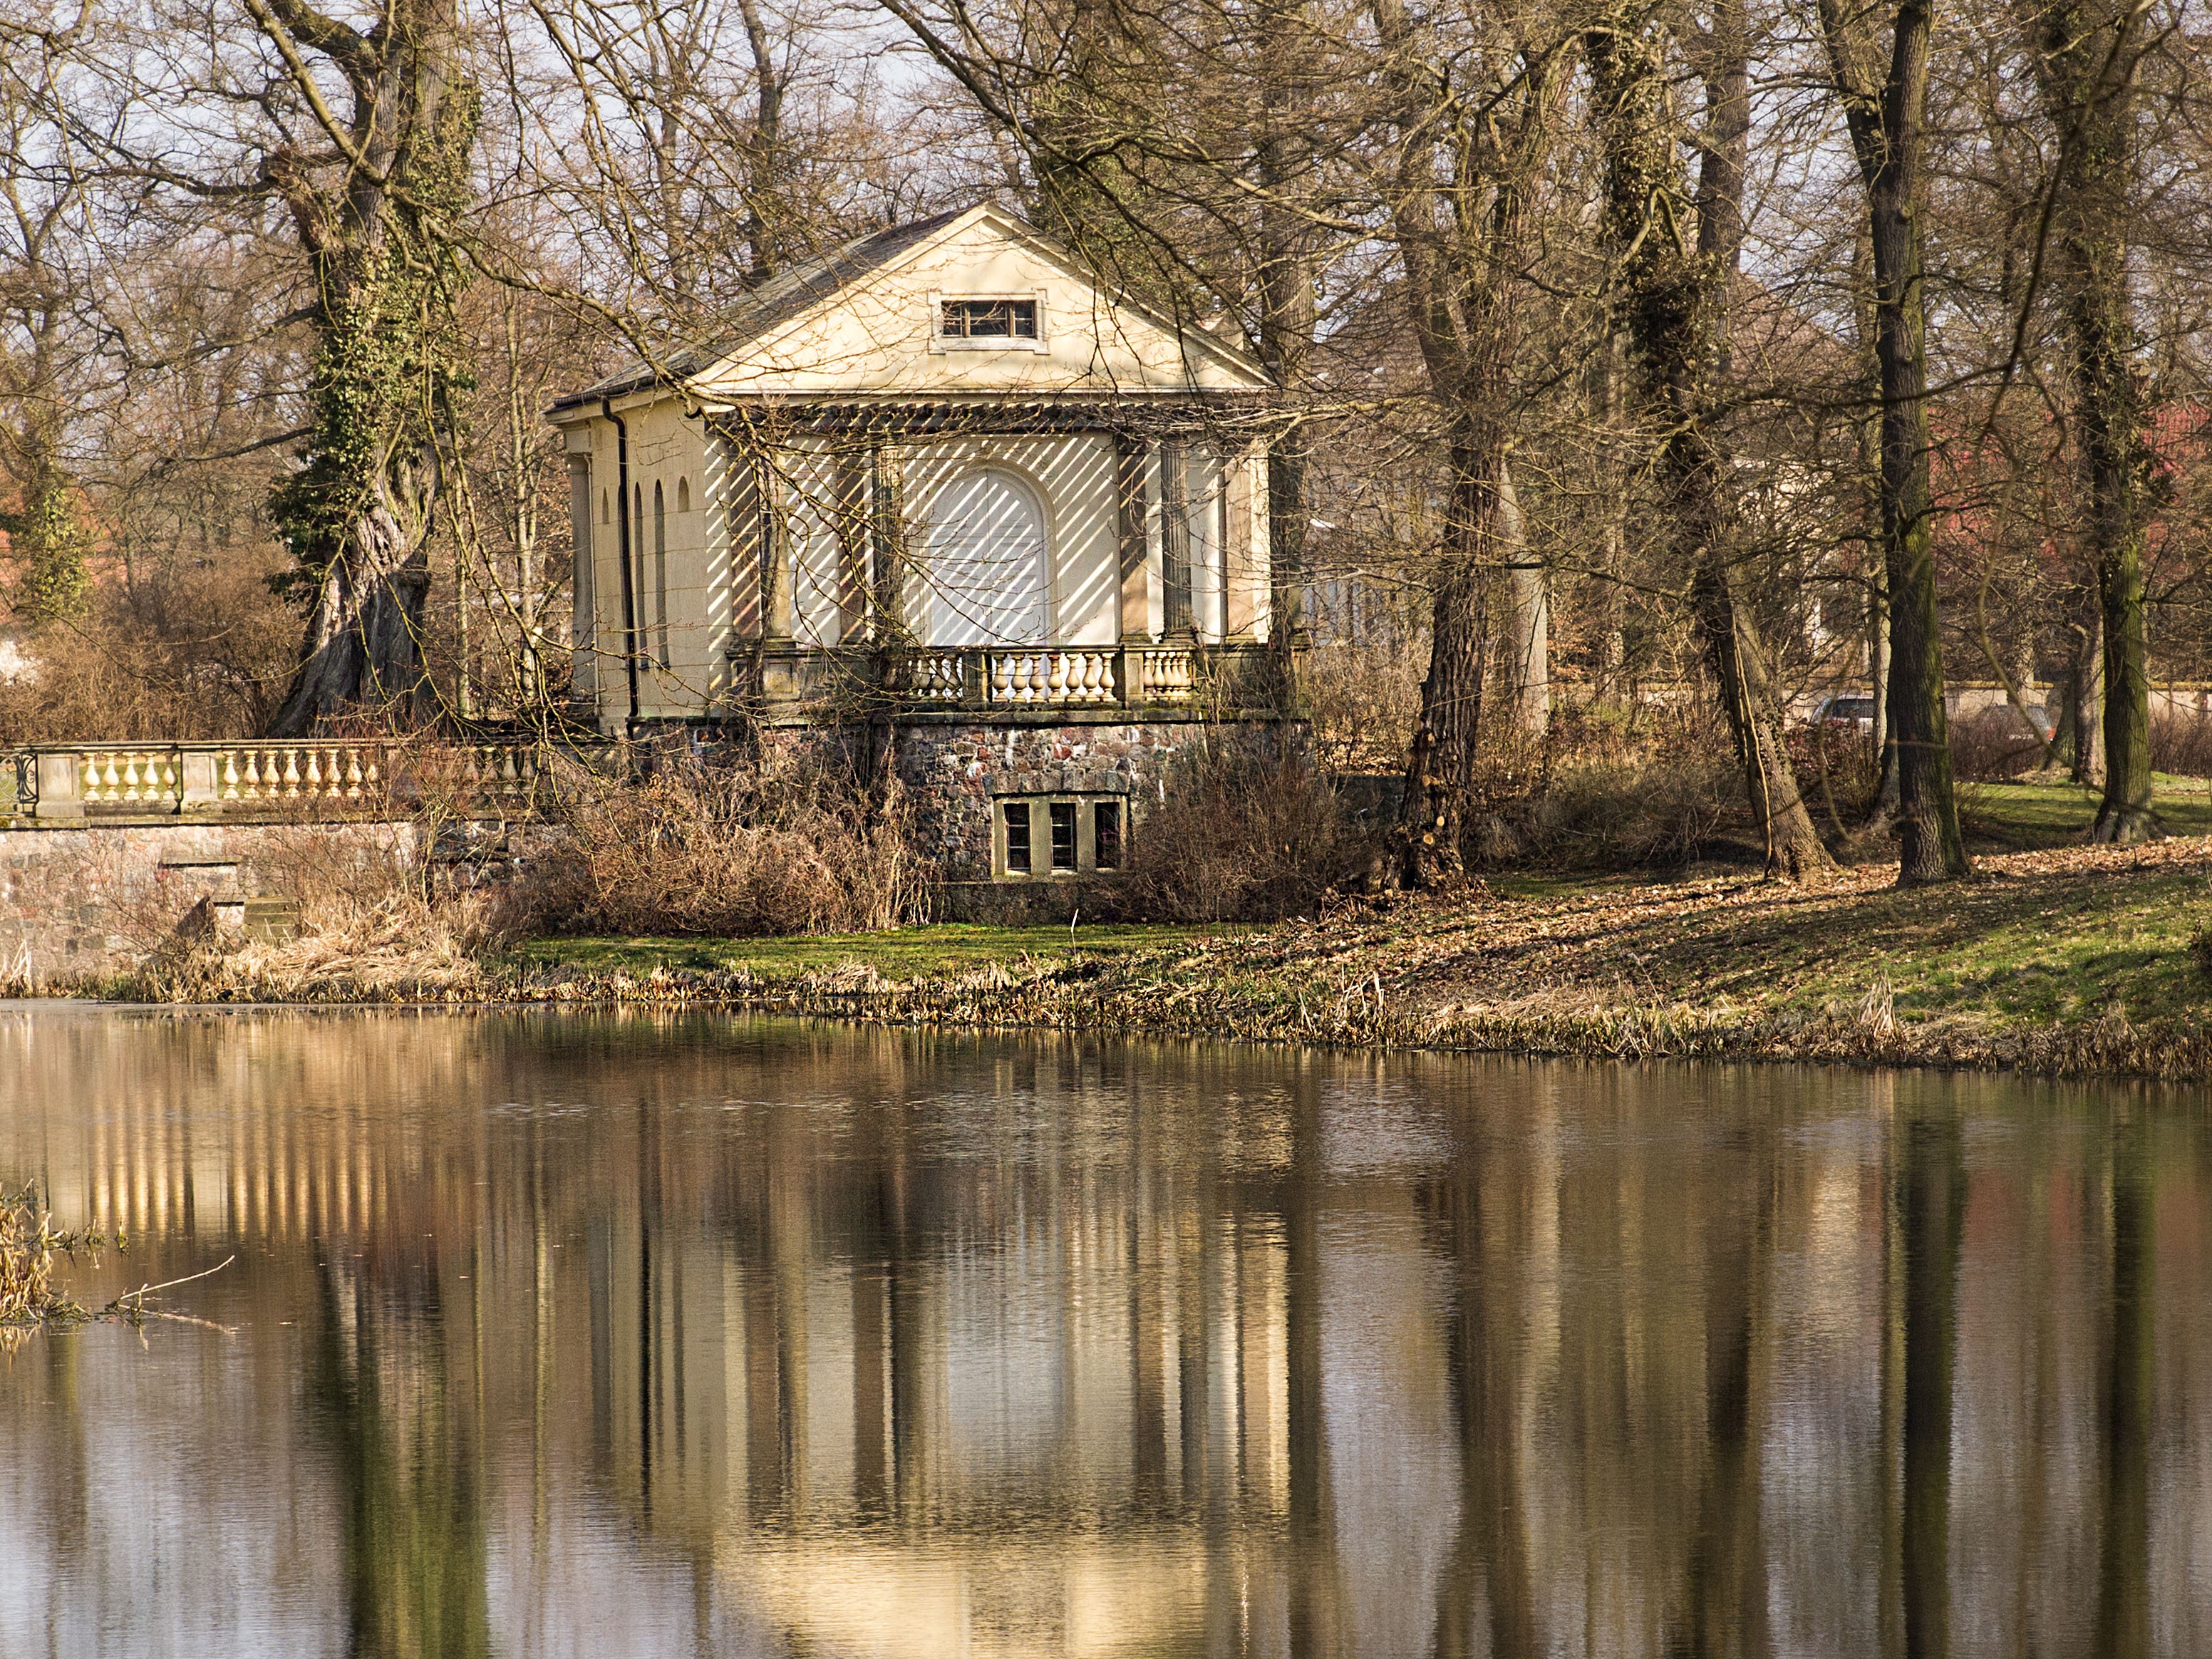
tree, nature, lake, building, pond, idyllic, reflection, autumn, park, waterway, place of worship, wetland, bower, estate, rural area